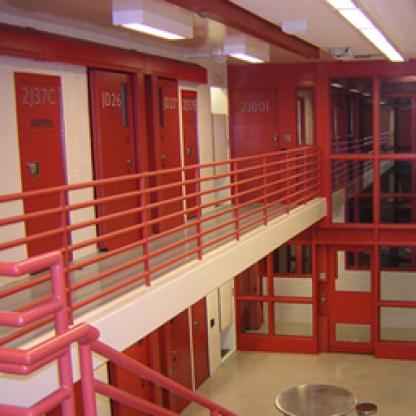
Scene: Indoor